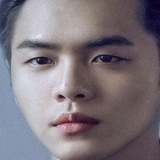
diễn viên Trương Nhược Quân